Gentleman thief

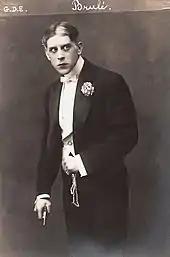
André Brulé as Arsène Lupin, a gentleman thief and master of disguise

A gentleman thief, gentleman burglar, lady thief, or phantom thief is a stock character in fiction. A gentleman or lady thief is characterised by impeccable manners, charm, courtesy, and the avoidance of physical force or intimidation to steal, and often has inherited wealth. They steal not only to gain material wealth but also for the thrill of the act itself, which is often combined in fiction with correcting a moral wrong, selecting wealthy targets, or stealing only particularly rare or challenging objects.